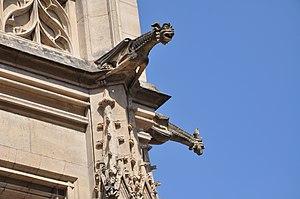
Palais de justice de Rouen (Seine-Maritime, 76)